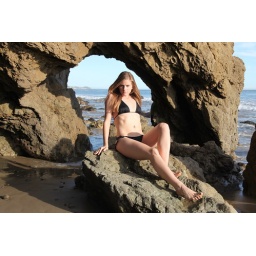
Photoshoot of a pretty model with long blonde hair and blue eyes in a black bikini.